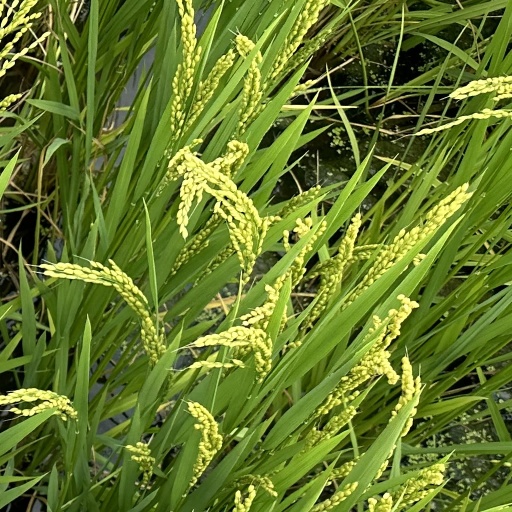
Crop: rice